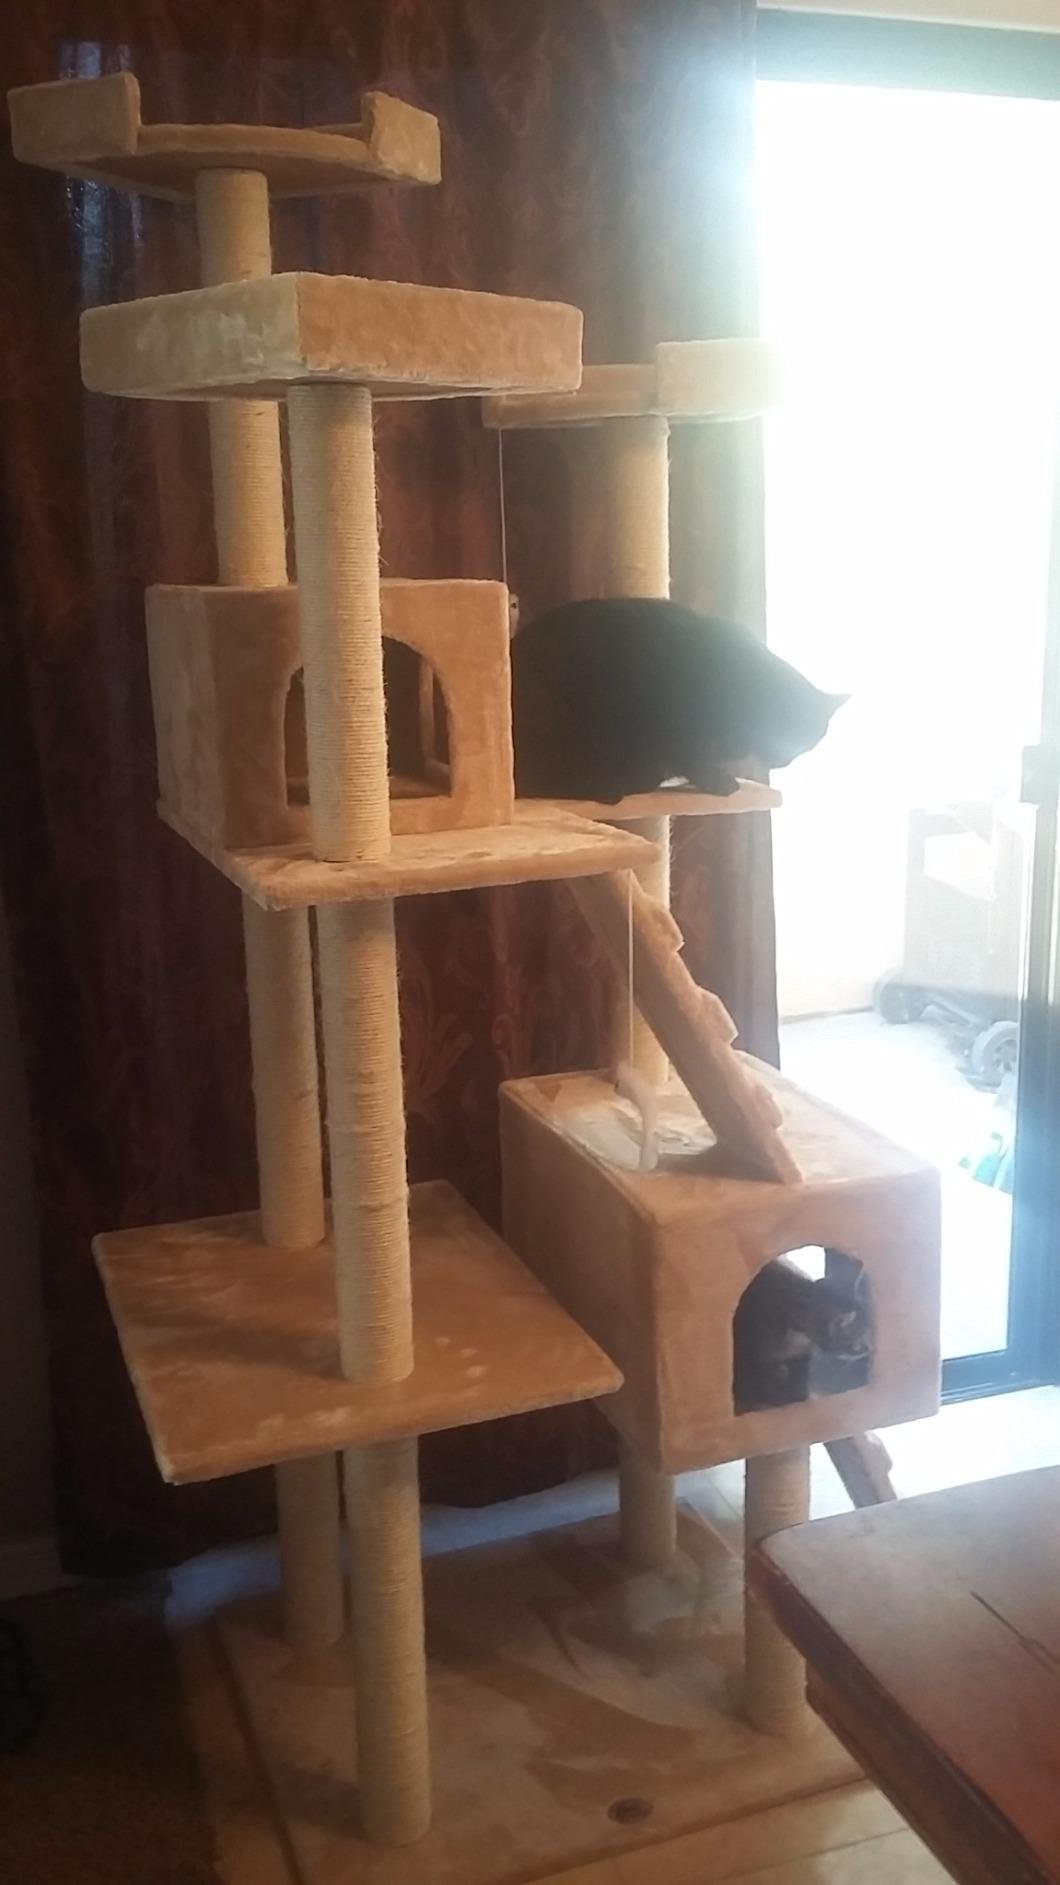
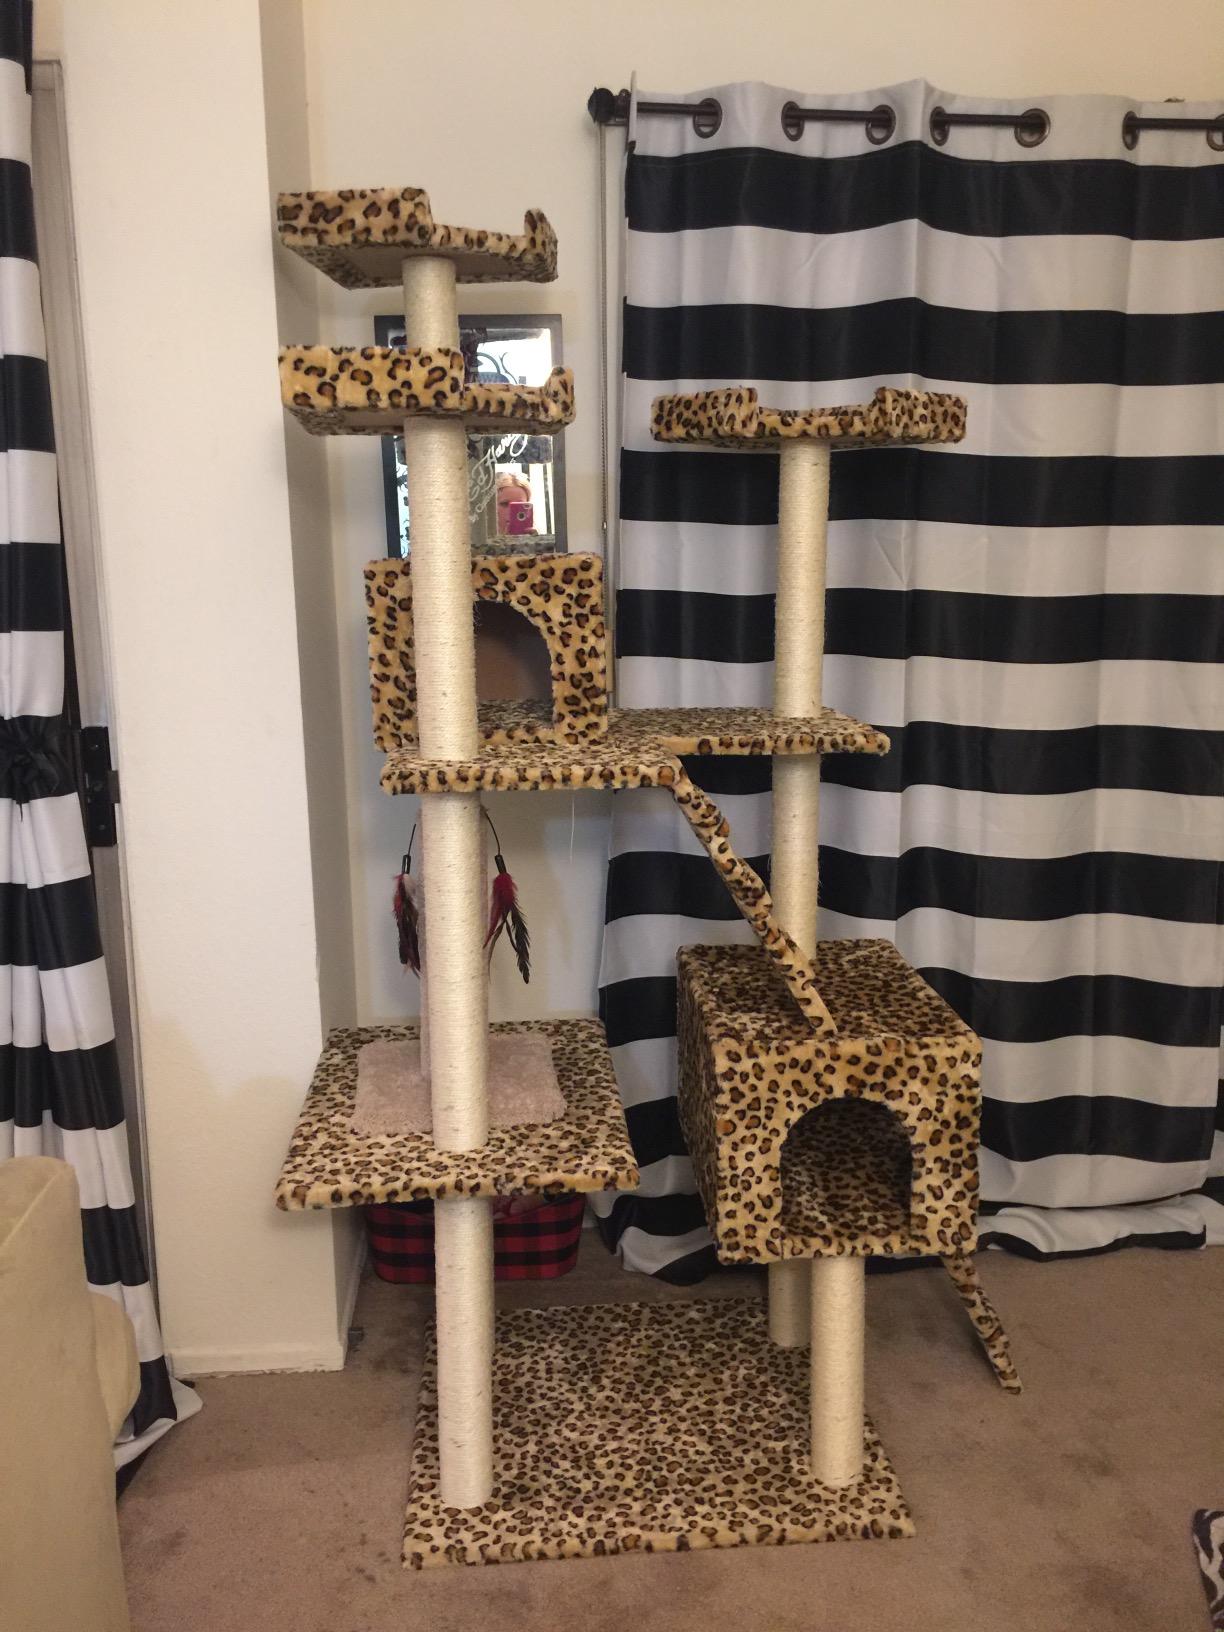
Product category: items_cat tree
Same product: no